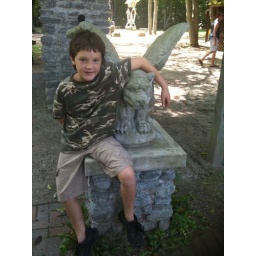
magical enchanted forest castle in midland